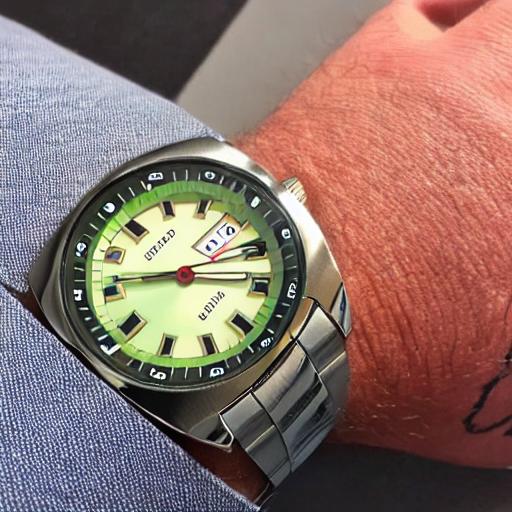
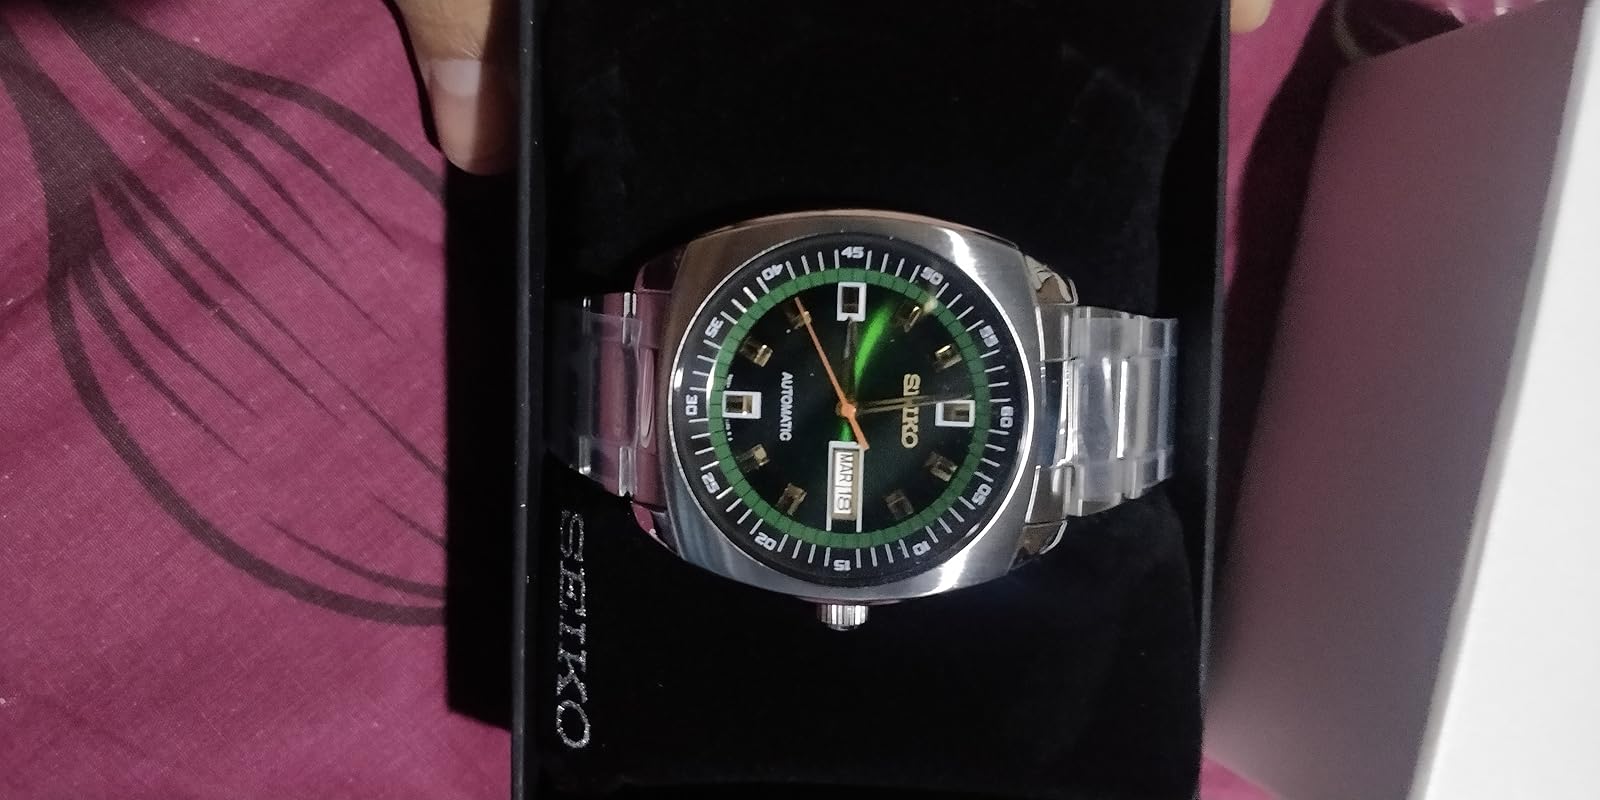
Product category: accessories_watch
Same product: no